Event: Nepal Earthquake
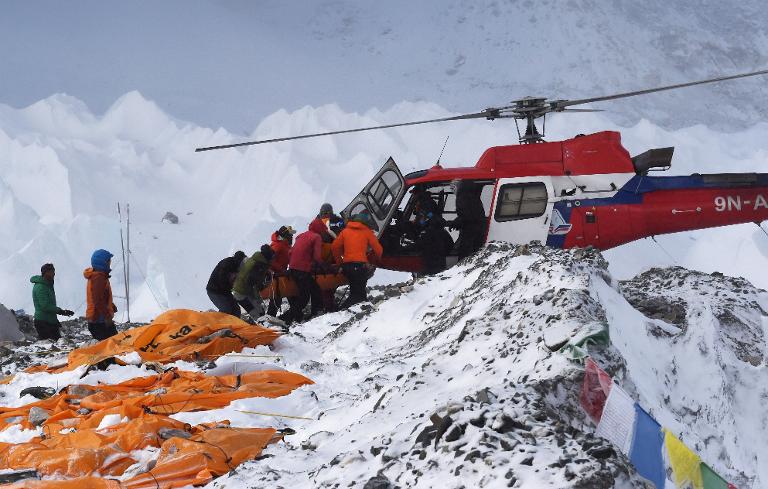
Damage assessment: damage